Tanner v Tanner

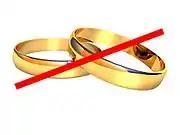

Tanner v Tanner [1975] 1 WLR 1346 is an English land law and family law case, concerning implied licenses and constructive trusts in land between cohabiting couples with children.